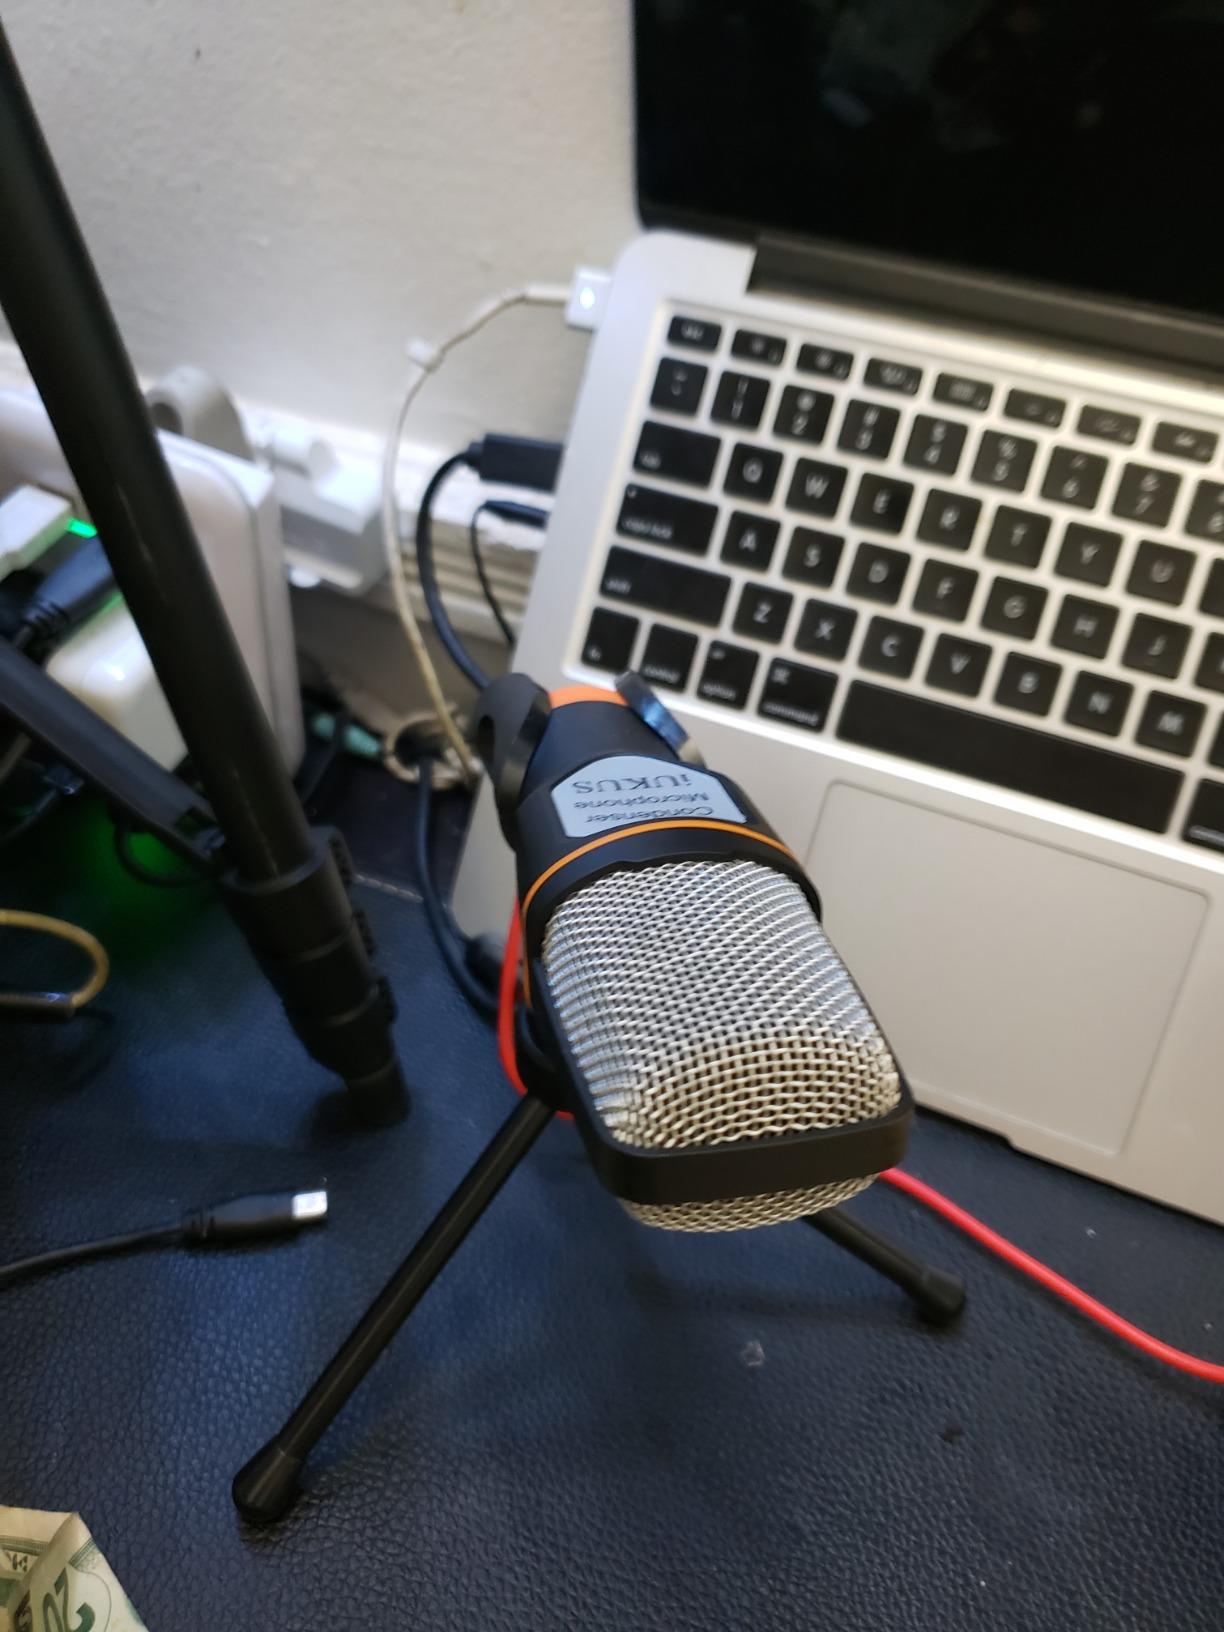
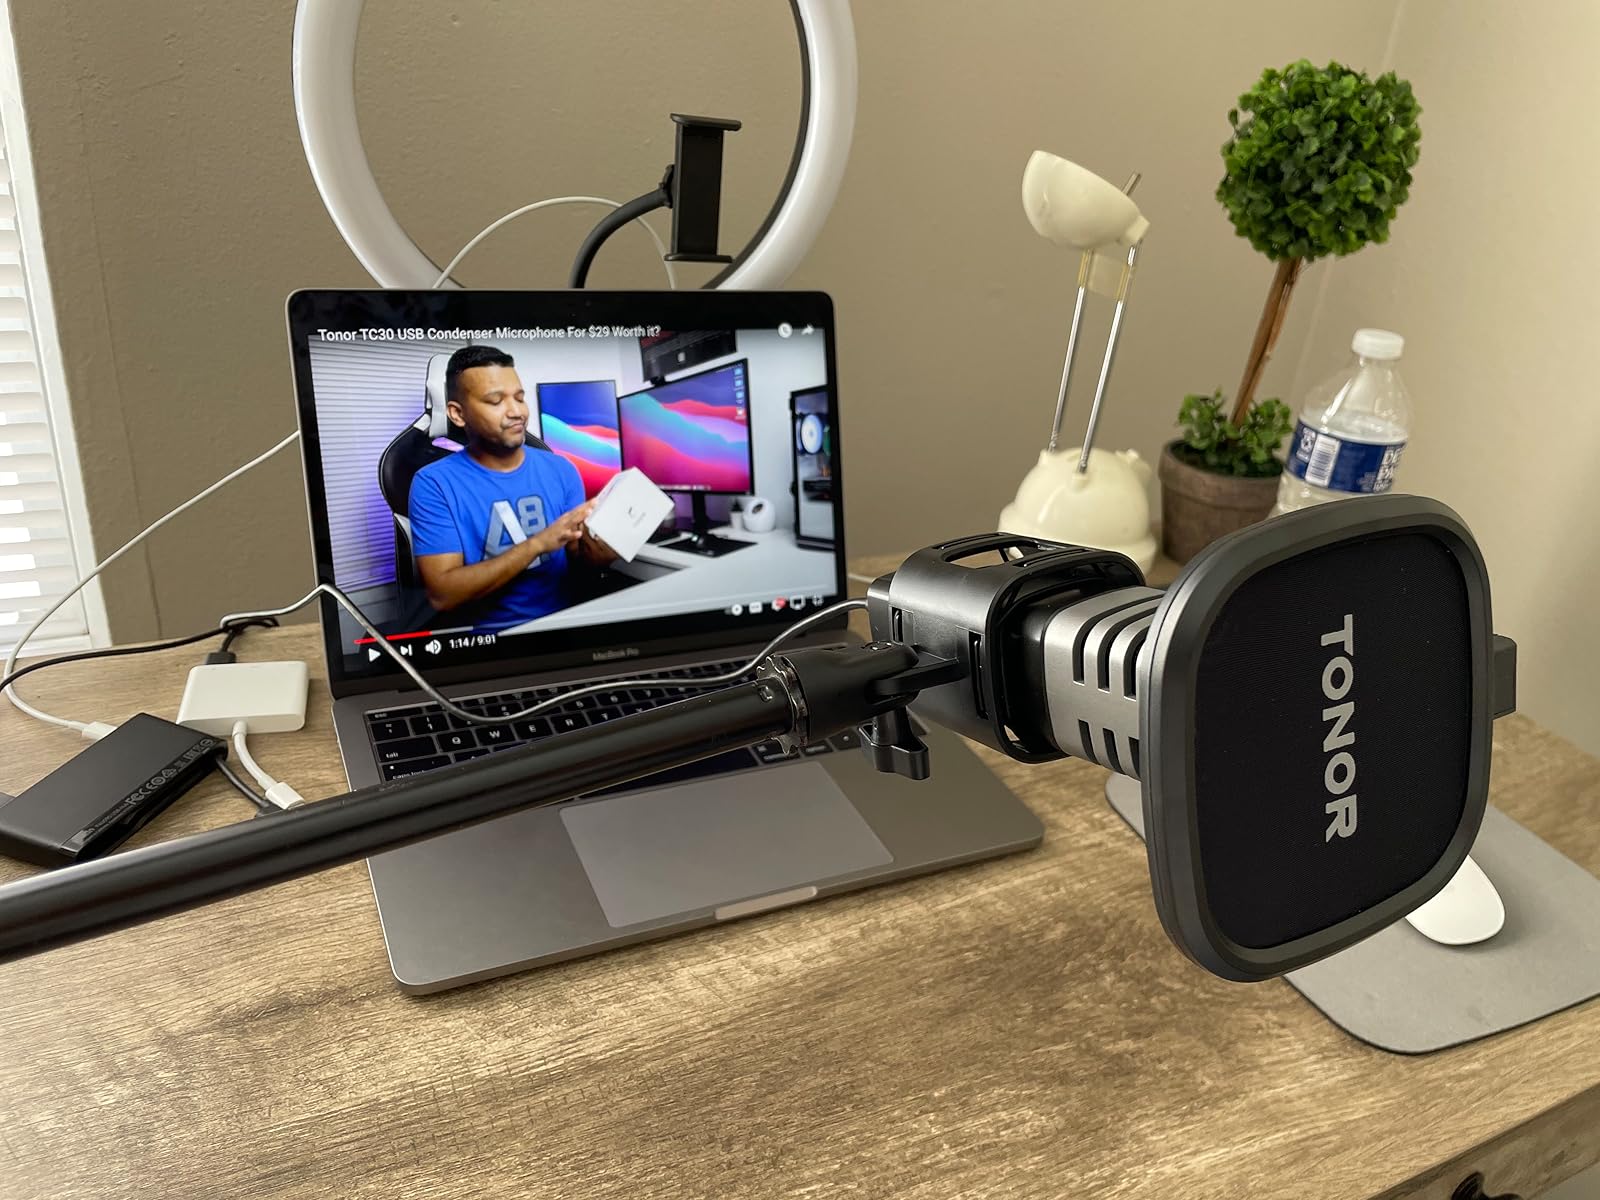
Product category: microphone
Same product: no